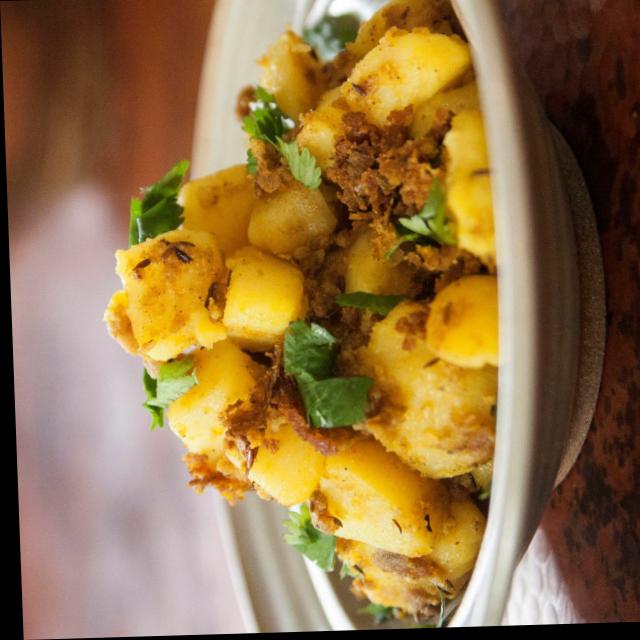
Dish: aloo_masala